AMC Pacer

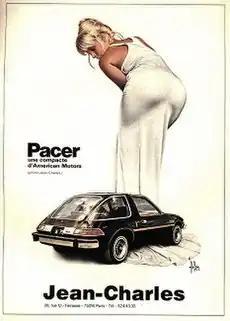

Some AMC Pacers were converted to plug-in electric vehicles.